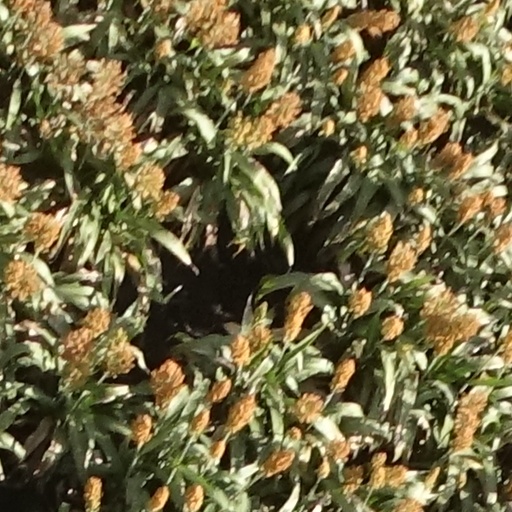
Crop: sorghum